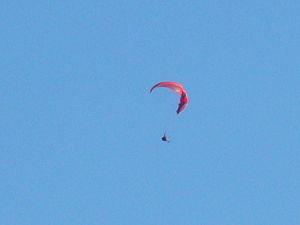
Fermeture asymétrique d'un parapente provoquée volontairement au cours d'un stage de simulation d'incident de vol.
Une fermeture sur un parapente est une déformation soudaine du profil souple de l'aile résultant d'un angle d'incidence trop faible qui ne permet pas de maintenir la surpression interne. Cette fermeture peut se produire sur toute l'envergure de l'aile ou sur une partie seulement. Si la fermeture n'affecte qu'un seul côté de l'aile, on parle d'une fermeture asymétrique, sinon on parle de fermeture frontale.
La formation à la pratique du parapente varie selon les pays.